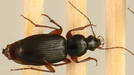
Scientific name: Synuchus impunctatus
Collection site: Bartlett Experimental Forest NEON (BART), plot BART_002